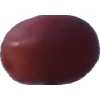
Label: pink_grape